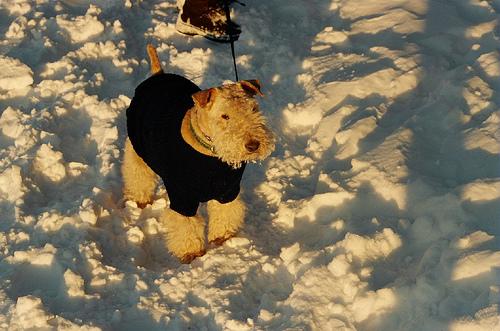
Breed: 216-n000017-Lakeland_terrier